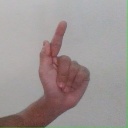
अक्षर: ळ